Vila Nova de Milfontes

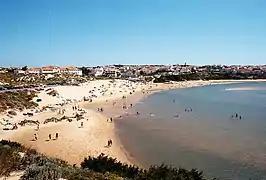
The coastal beach with the main centre of Vila Nova de Milfontes in the background

Vila Nova de Milfontes is located along the western coast of Atlantic Ocean on the northern margin of the Mira River, falling within the Nature Park of the Southwest Alentejo and Vicentine Coast. Vila Nova de Milfontes is dominated by a large estuary and ecosystem, dominated by the Mira River that gives shelter to several species of birds and marine life, in addition to wild boar and fox in the surrounding woods.